Alexander Asboth

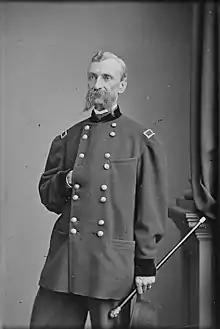
Alexander Asboth

Alexander "Sandor" Asboth (Hungarian: Asbóth Sándor, December 18, 1811 – January 21, 1868) was a Hungarian military leader best known for his victories as a Union general during the American Civil War. He also served as United States Ambassador to Argentina and as United States Ambassador to Uruguay.